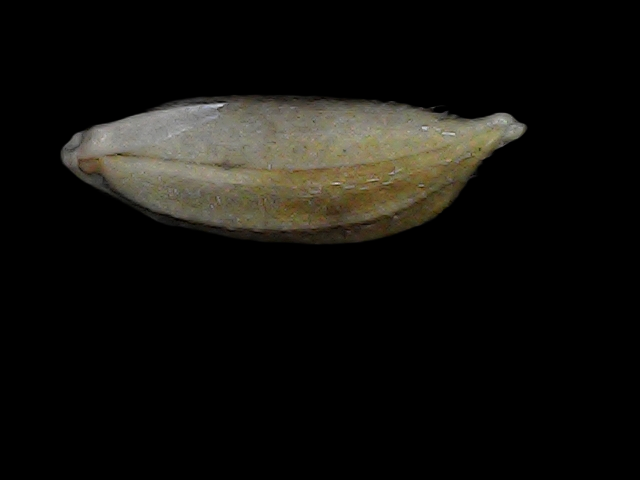
Rice variety: Bd34